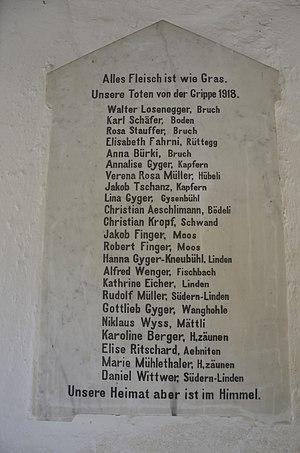
La pandémie de grippe espagnole entraîna entre 1918 et 1919 le décès de près de 25 000 personnes en Suisse, et peut être qualifiée à ce titre de pire crise démographique suisse du 20ᵉ siècle.